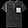
Label: T - shirt / top